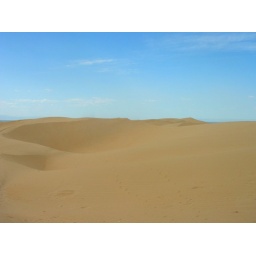
in grasslands, grass was everywhere. in the desert, sand was everywhere. every direction. i could not get over the starkness of inner mongolia.